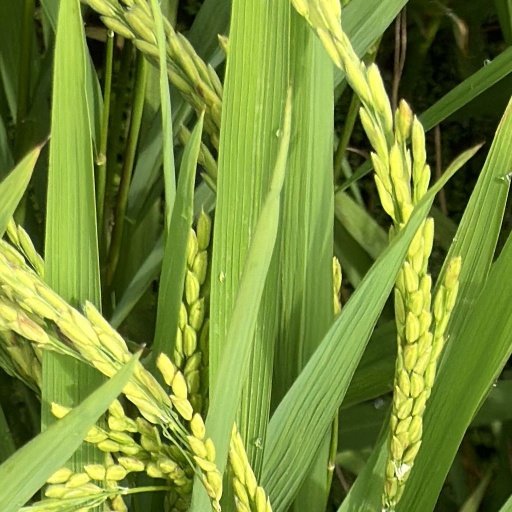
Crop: rice